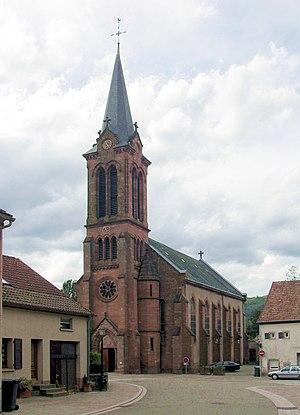
L'église Saint-Georges à Barembach
Barembach est une commune française située dans le département du Bas-Rhin, en région Grand Est.